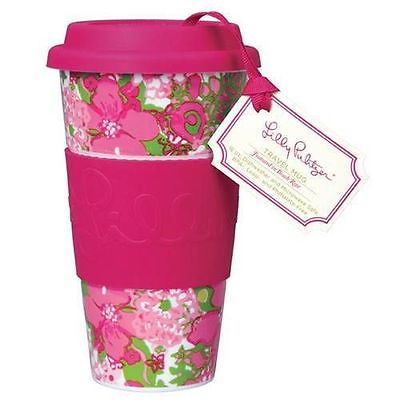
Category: mug